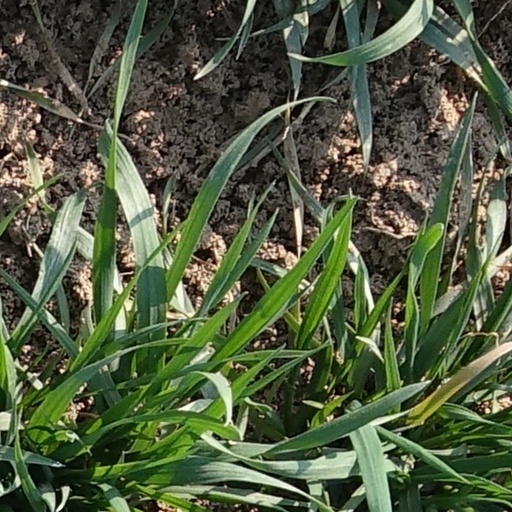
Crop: wheat